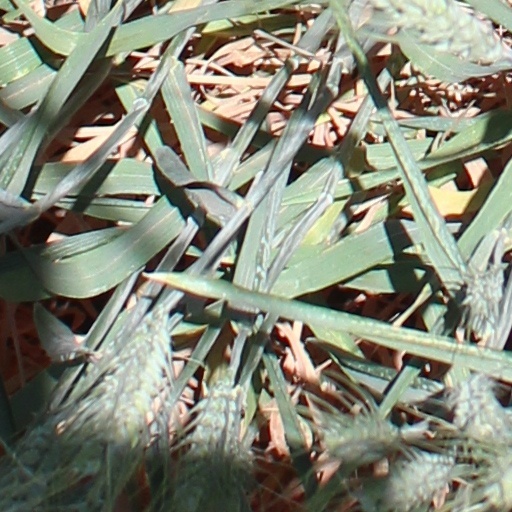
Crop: wheat